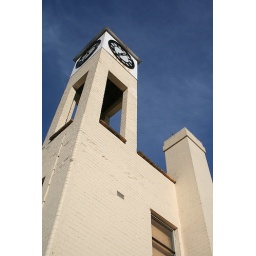
Love this clock tower great against a blue sky.